Pulmonary atresia with ventricular septal defect

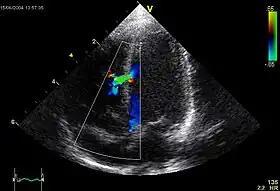
Ultrasound of ventricular septal defect

There are various ways of diagnosing this congenital heart defect both prenatally and postnatally, these methods include: